White Oaks Mall (Springfield, Illinois)

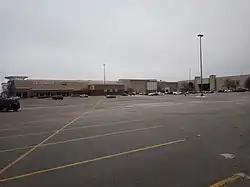
White Oaks Mall from the southeast

White Oaks Mall is a shopping mall in Springfield, Illinois, United States. It is located on the southwest side of Springfield, approximately five miles (8 km) southwest of the city center, at the junction of Illinois Route 4 (Veterans Parkway) and Wabash Avenue. With of retail space, it is the largest shopping mall in Central Illinois. The mall's anchors are Macy's and Malibu Jack’s. Junior anchors in the former Montgomery Ward anchor building are Michaels, Esporta Fitness and Dick's Sporting Goods The mall's former Sears anchor store was remodeled in 2025 as state government offices.